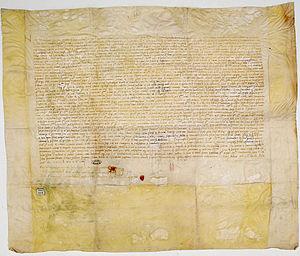
Traité de paix établi entre Louis XII, roi de France, et Agostino Barbarigo, Doge de Venise. Acte en langue latine, signé à Blois, le 15 avril 1499.
Cet article contient une liste de traités, dont les arrangements historiques, les pactes, les paix signées et les contrats entre États, armées, gouvernements et tribus.
Agostin Barbarigo, est le 74ᵉ doge de Venise, en fonction de 1486 à sa mort en 1501. Les Barbarigo comptent alors parmi les plus riches familles de Venise. Ils ont acquis de grandes propriétés en Crète, à Vérone et à Trévise. Outre les deux doges, Marco et Agostino Barbarigo, la famille compte un certain nombre de procureurs et de cardinaux. La famille s'est éteinte au milieu du XVIIIᵉ siècle.
Louis XII, né le 27 juin 1462 au château de Blois et mort le 1ᵉʳ janvier 1515 à Paris, surnommé le « Père du peuple » par les états généraux de 1506, est roi de France de 1498 à 1515.